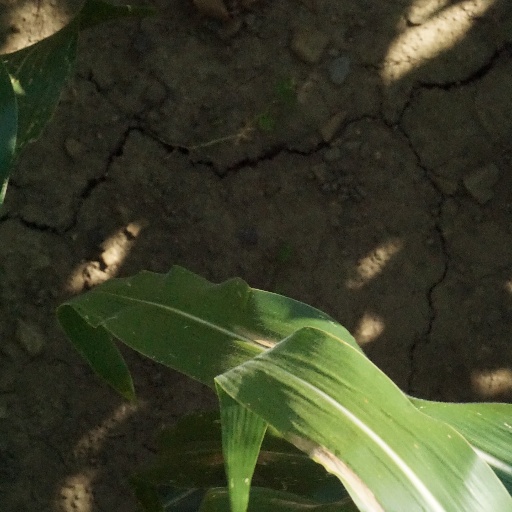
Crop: maize; corn